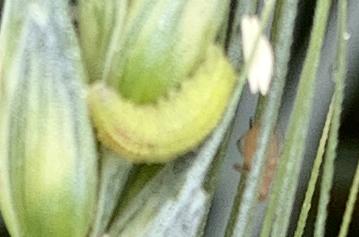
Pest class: predators